Black Is King

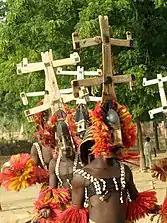
The costumes in "Find Your Way Back" allude to the Dogon people, who wear Kanaga masks during "dama", a ceremony of mourning

Hundreds of costumes were designed for "Black Is King", including 69 for Beyoncé herself. Costume designer Zerina Akers described how the aim of the wardrobe was to have a "global conversation"; the costumes would enable people of all races to "recognise and respect the power and beauty of brown skin", while black people would be inspired "to research their spiritual heritage and what truly belongs to them" and be left with the sense "that the world does belong to them and that they belong in the world". Akers curated outfits from both global brands and young black designers for the film, saying: "To be able to give [an emerging talent] the same visibility as a large corporation is invaluable... It's not just about creating a look, it's about how many families can benefit from that look. To see the waves this has created has been a dream." Beyoncé commented that "it was important that we worked with African designers" and that the fashion "amplified key themes in the film, such as black opulence and excellence" and "displayed a range of culture and heritage". Beyoncé added that the costume design utilized color and symbolism in order to "transition from one emotion to another".